Kevin Keegan's Player Manager

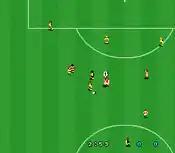
Both teams are out on the soccer field and are ready to play a game.

Kevin Keegan's Player Manager gave the player the option of having direct control of the team on the pitch like a regular football sim (but only if the player's personal character was still within playing age and currently representing the team on the pitch), as well as doing all the managerial side of the gameplay as in regular football management sims. The game was based on the Player Manager game developed by Dino Dini for the Amiga and Atari ST, but was not endorsed by the original creator. Players take the role of the player-coach, and begin the game as a 28-year-old. At the age of 35 years (corresponding to the end of the 2000 season), the player character automatically declares his retirement. Controlling the players during a match from that point becomes impossible from that point onwards. After a few more seasons, however the player could sign a nephew or other family member and again become able to control the players on the pitch again. There were only forty-eight teams in a three division structure, and the top tier was titled 'Division 1' as this was before the days of the Premier League. It also featured the FA Cup (titled the Misawa Cup), and Football League Cup (titled Premier Cup) competitions.